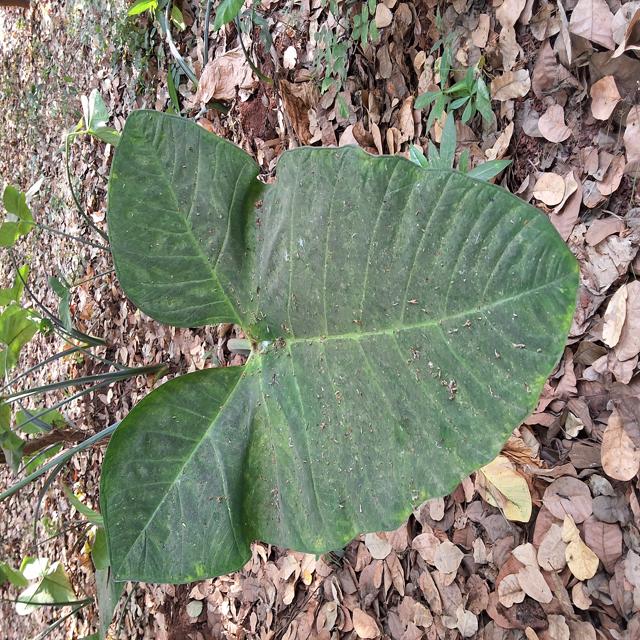
Label: Healthy